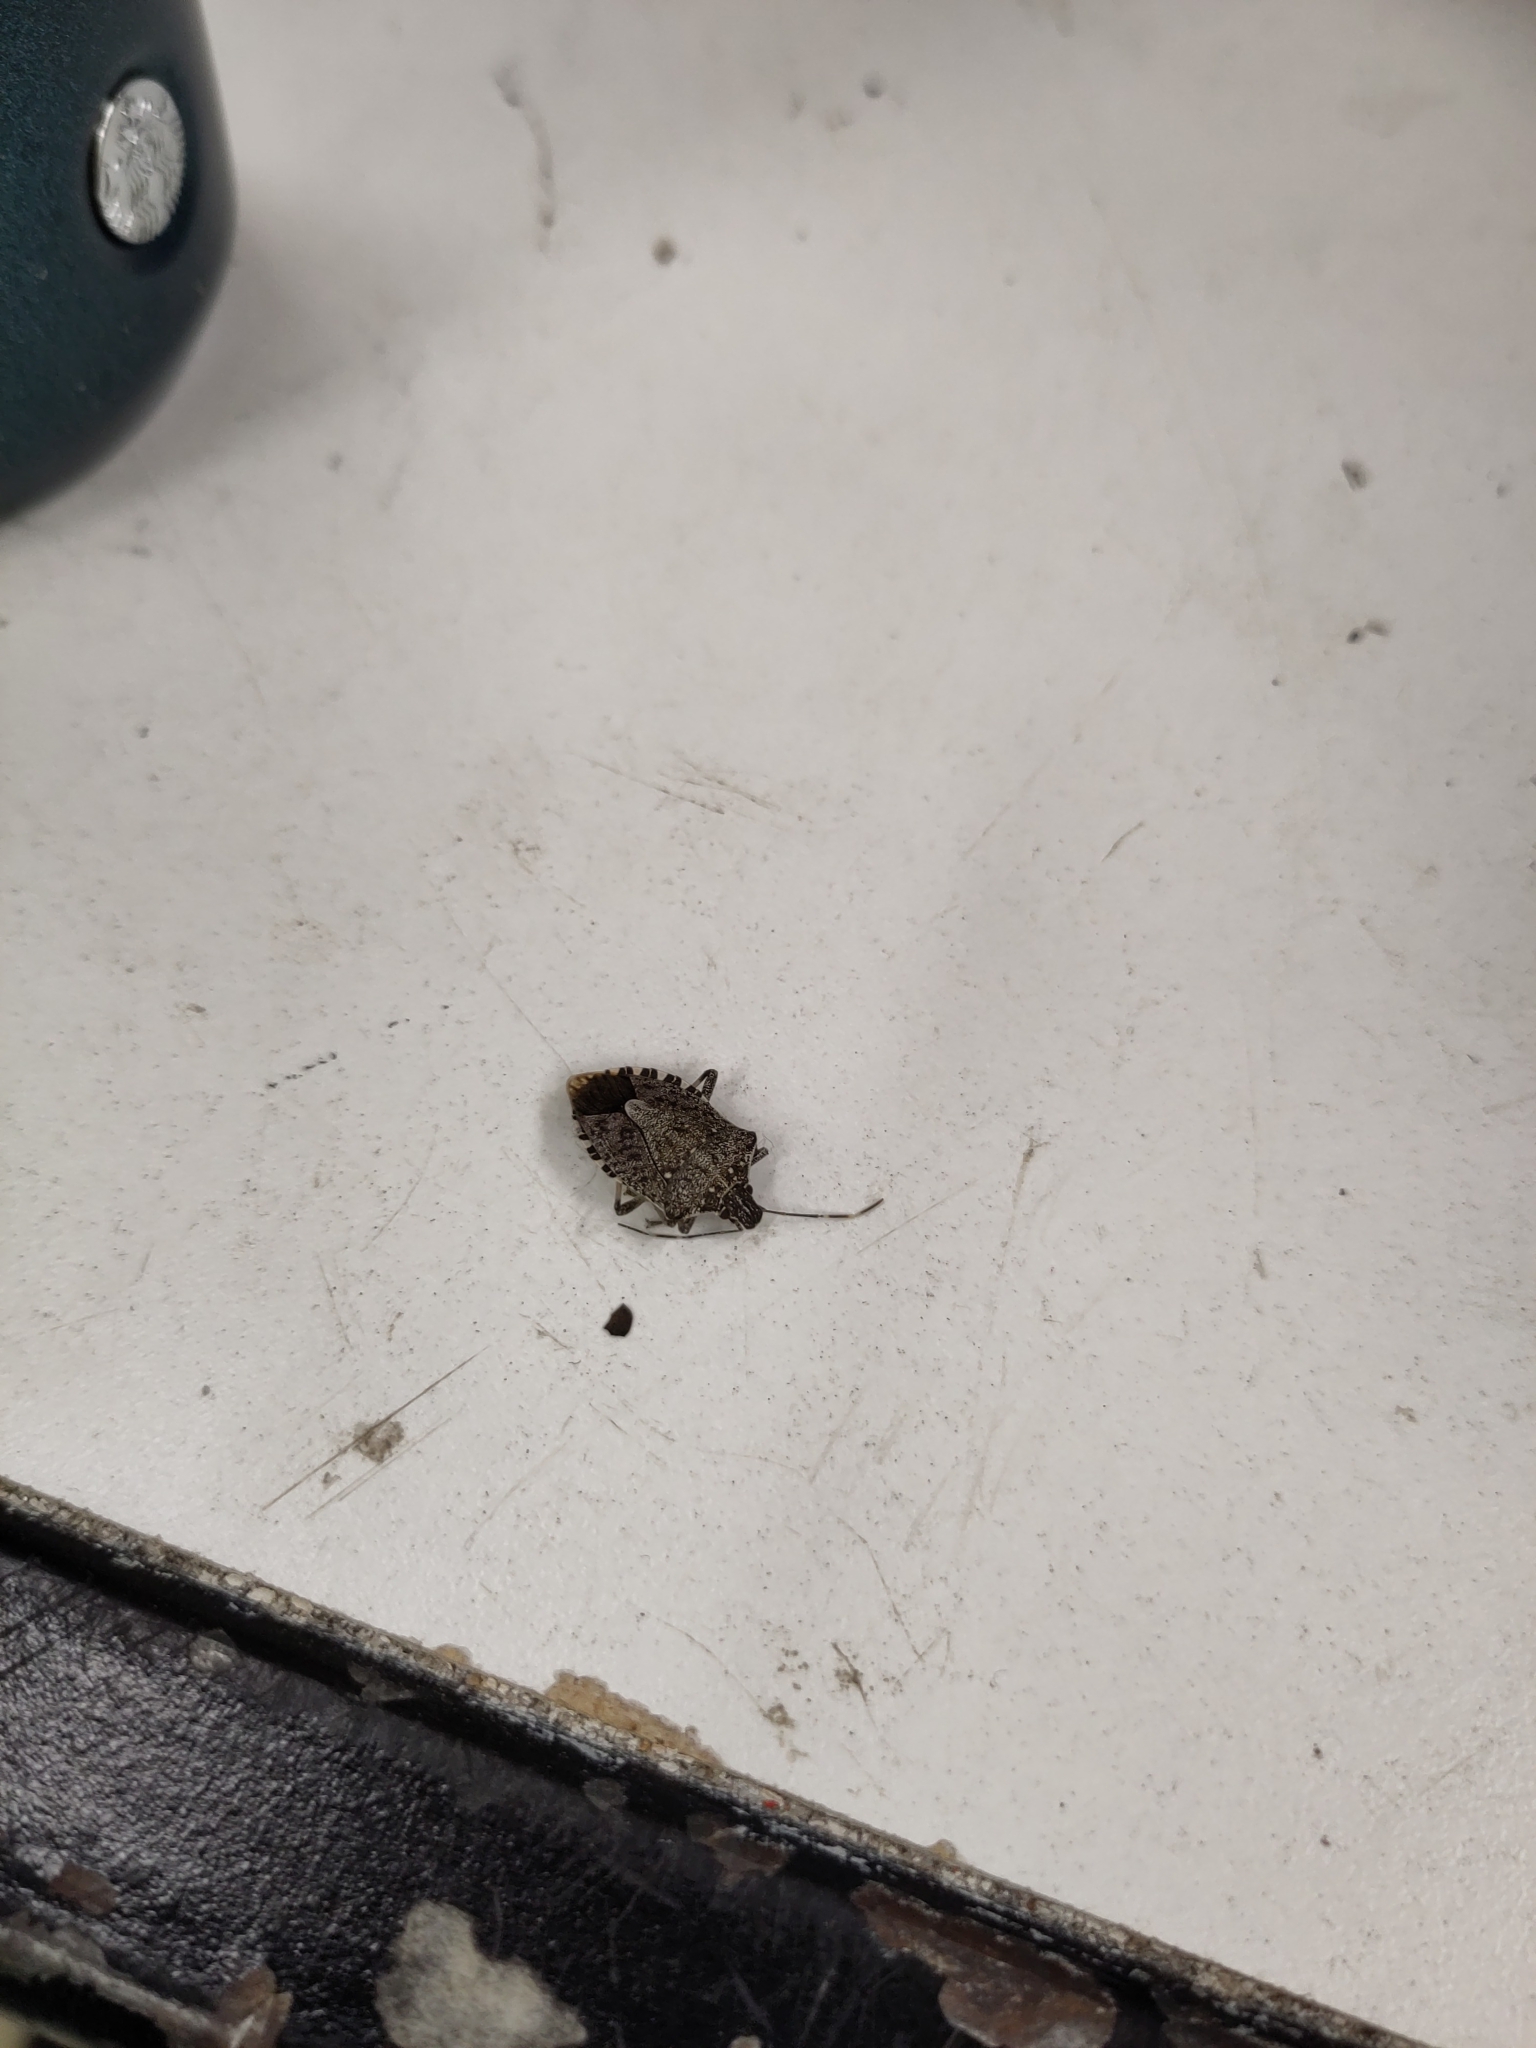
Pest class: stink_bug